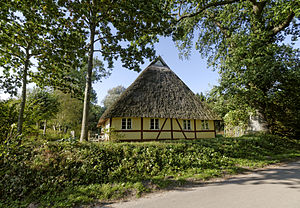
Dänischenhagen / Billeder
Dänischenhagen er en landsby og kommune i det nordlige Tyskland, beliggende uder Rendsborg-Egernførde kreds i delstaten Slesvig-Holsten. Byen ligger cirka 10 kilometer nord for købstaden Kiel på halvøen Jernved i det sydøstlige hjørne af Sydslesvig. I byen findes både en tysk og dansk skole. Landsbyen var i den danske tid hovedby i Dänischenhagen Sogn i Jernved Godsdistrikt.